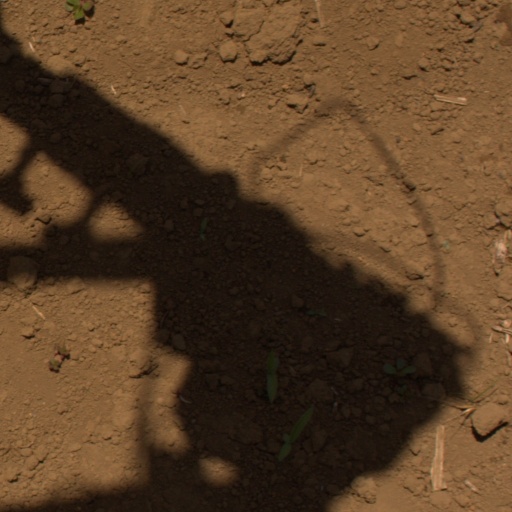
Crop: Jerusalem artichoke